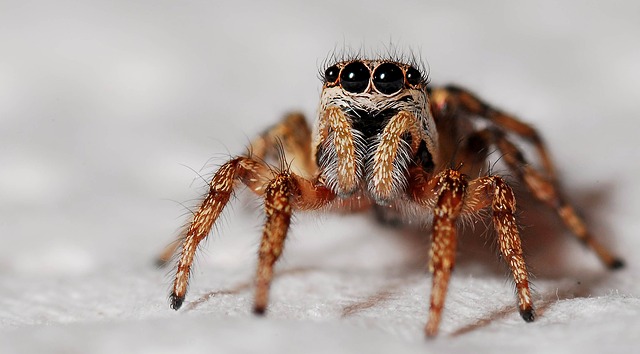
Label: spider